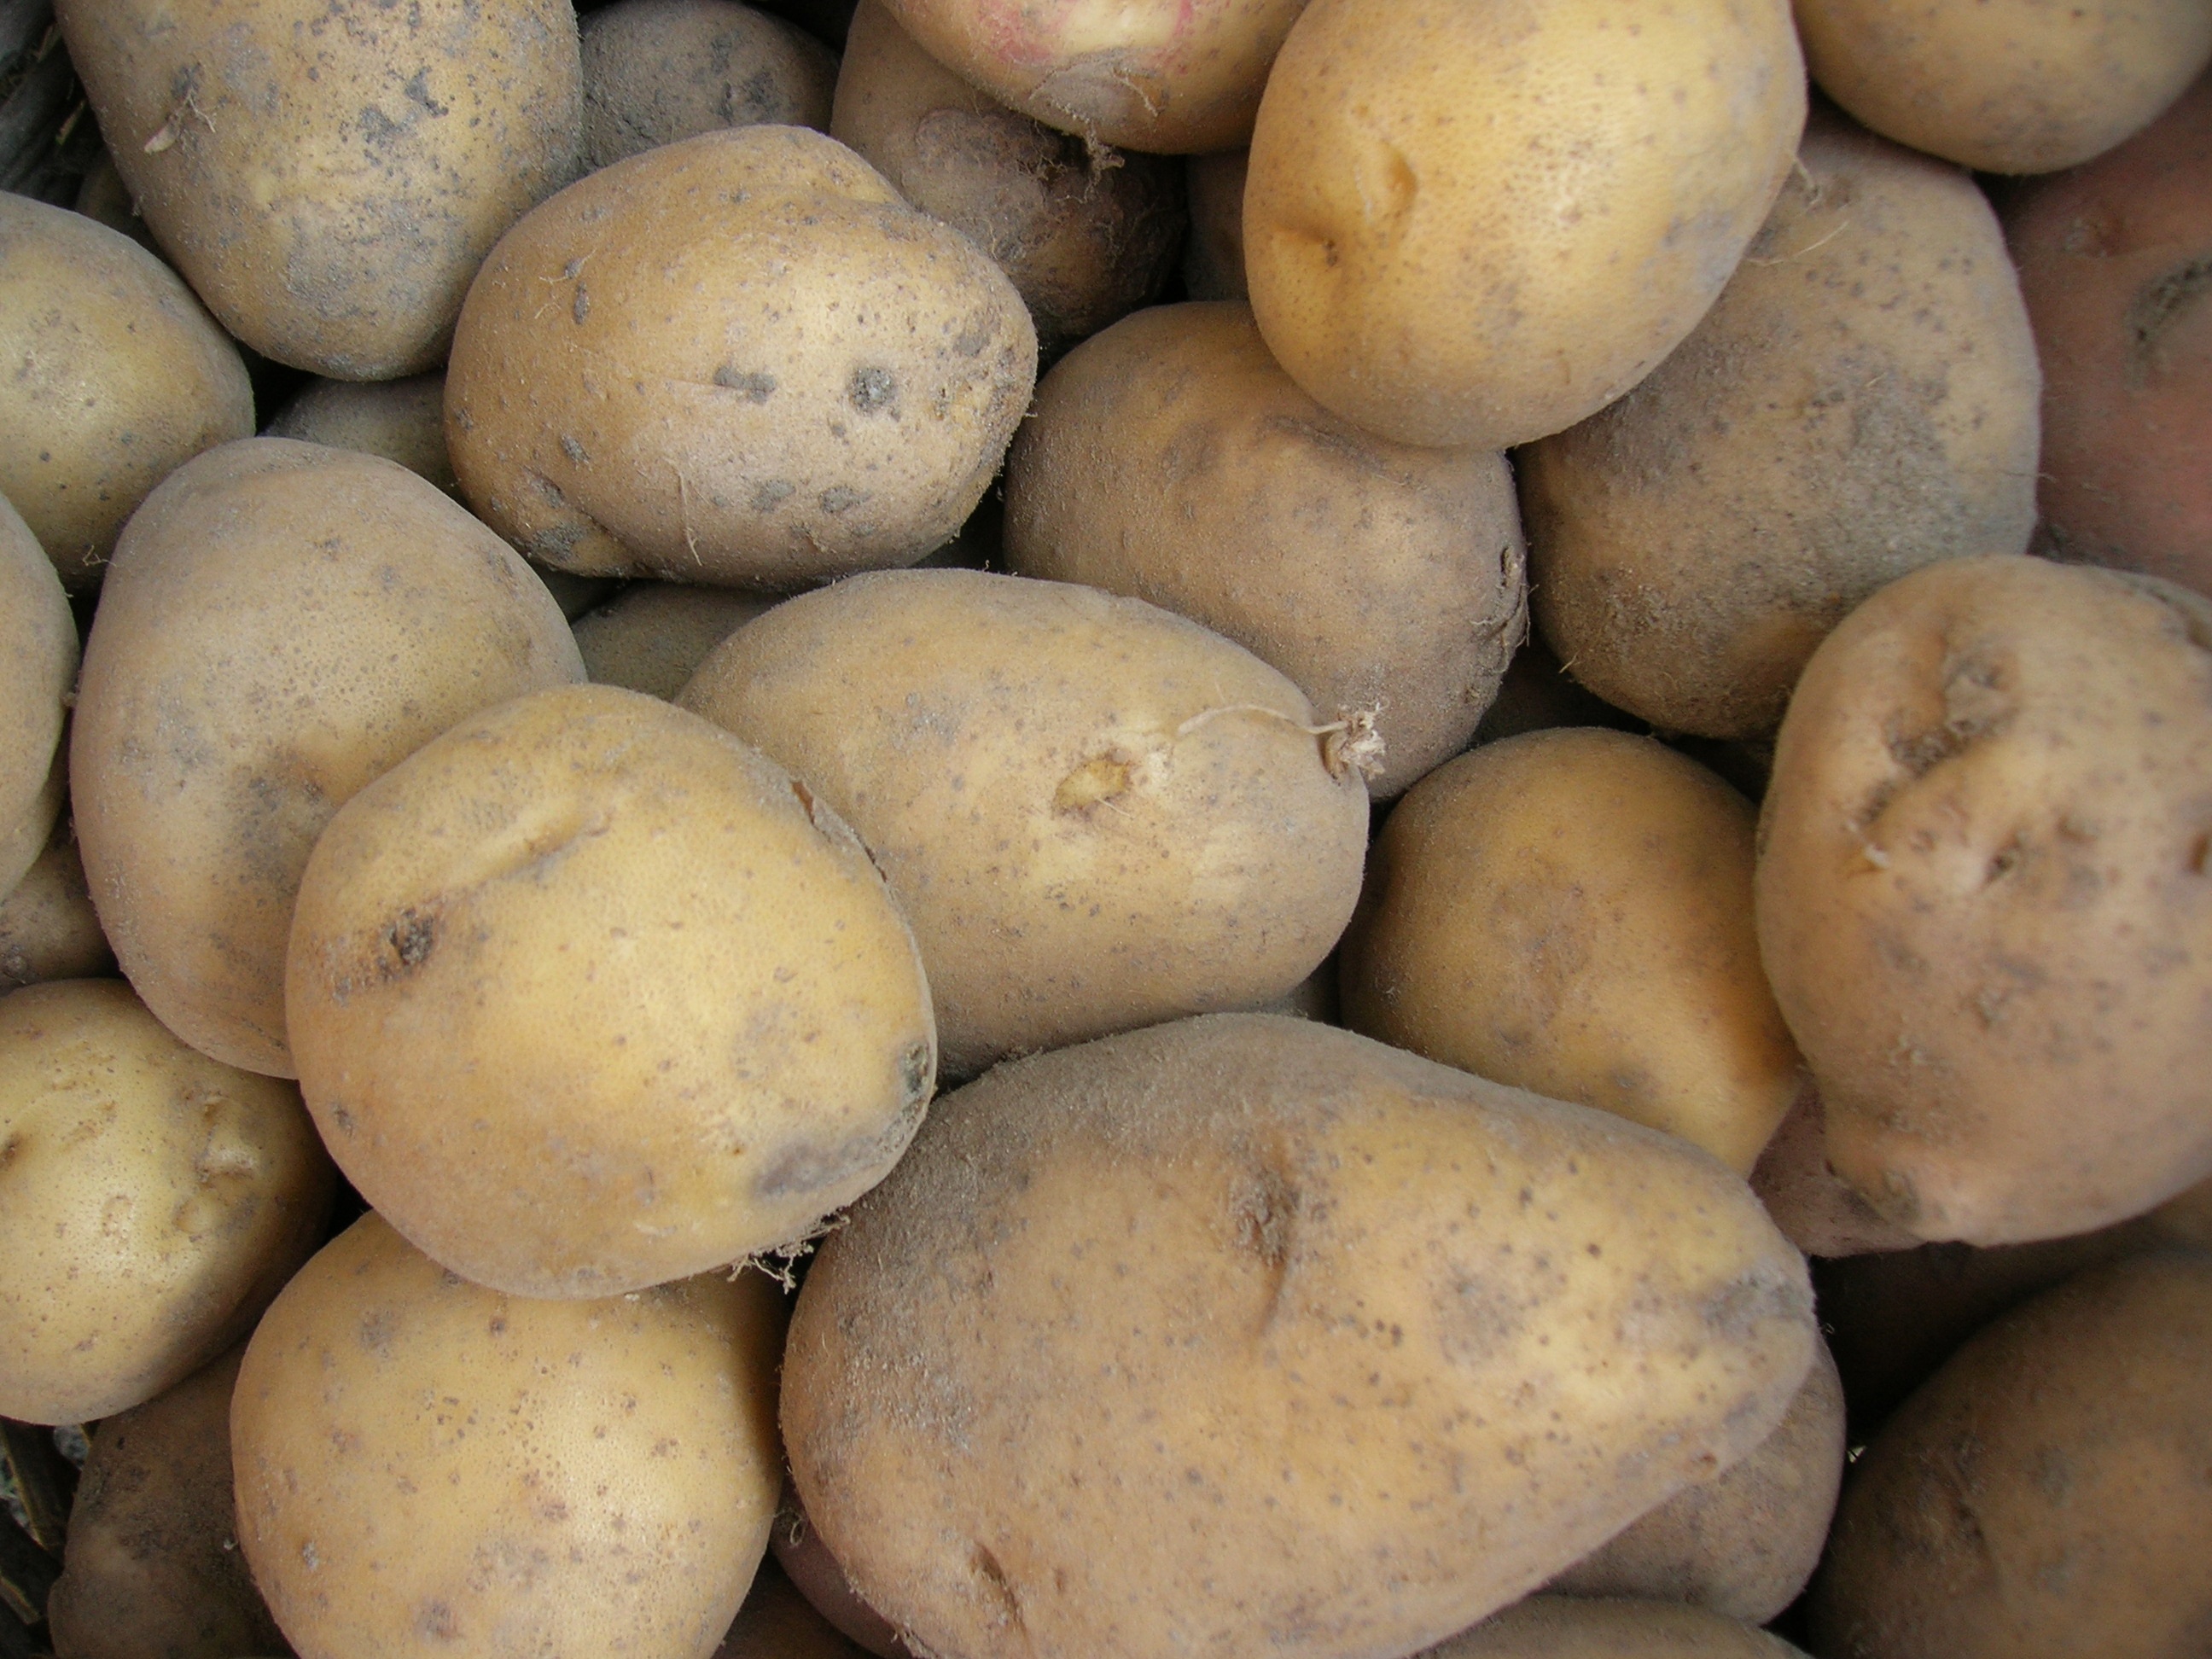
plant, fruit, food, harvest, produce, vegetable, potato, vegetables, raw, potatoes, flowering plant, tuber, root vegetable, land plant, potato and tomato genus